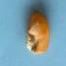
Maize quality: Good